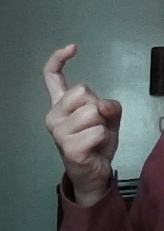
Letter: ra